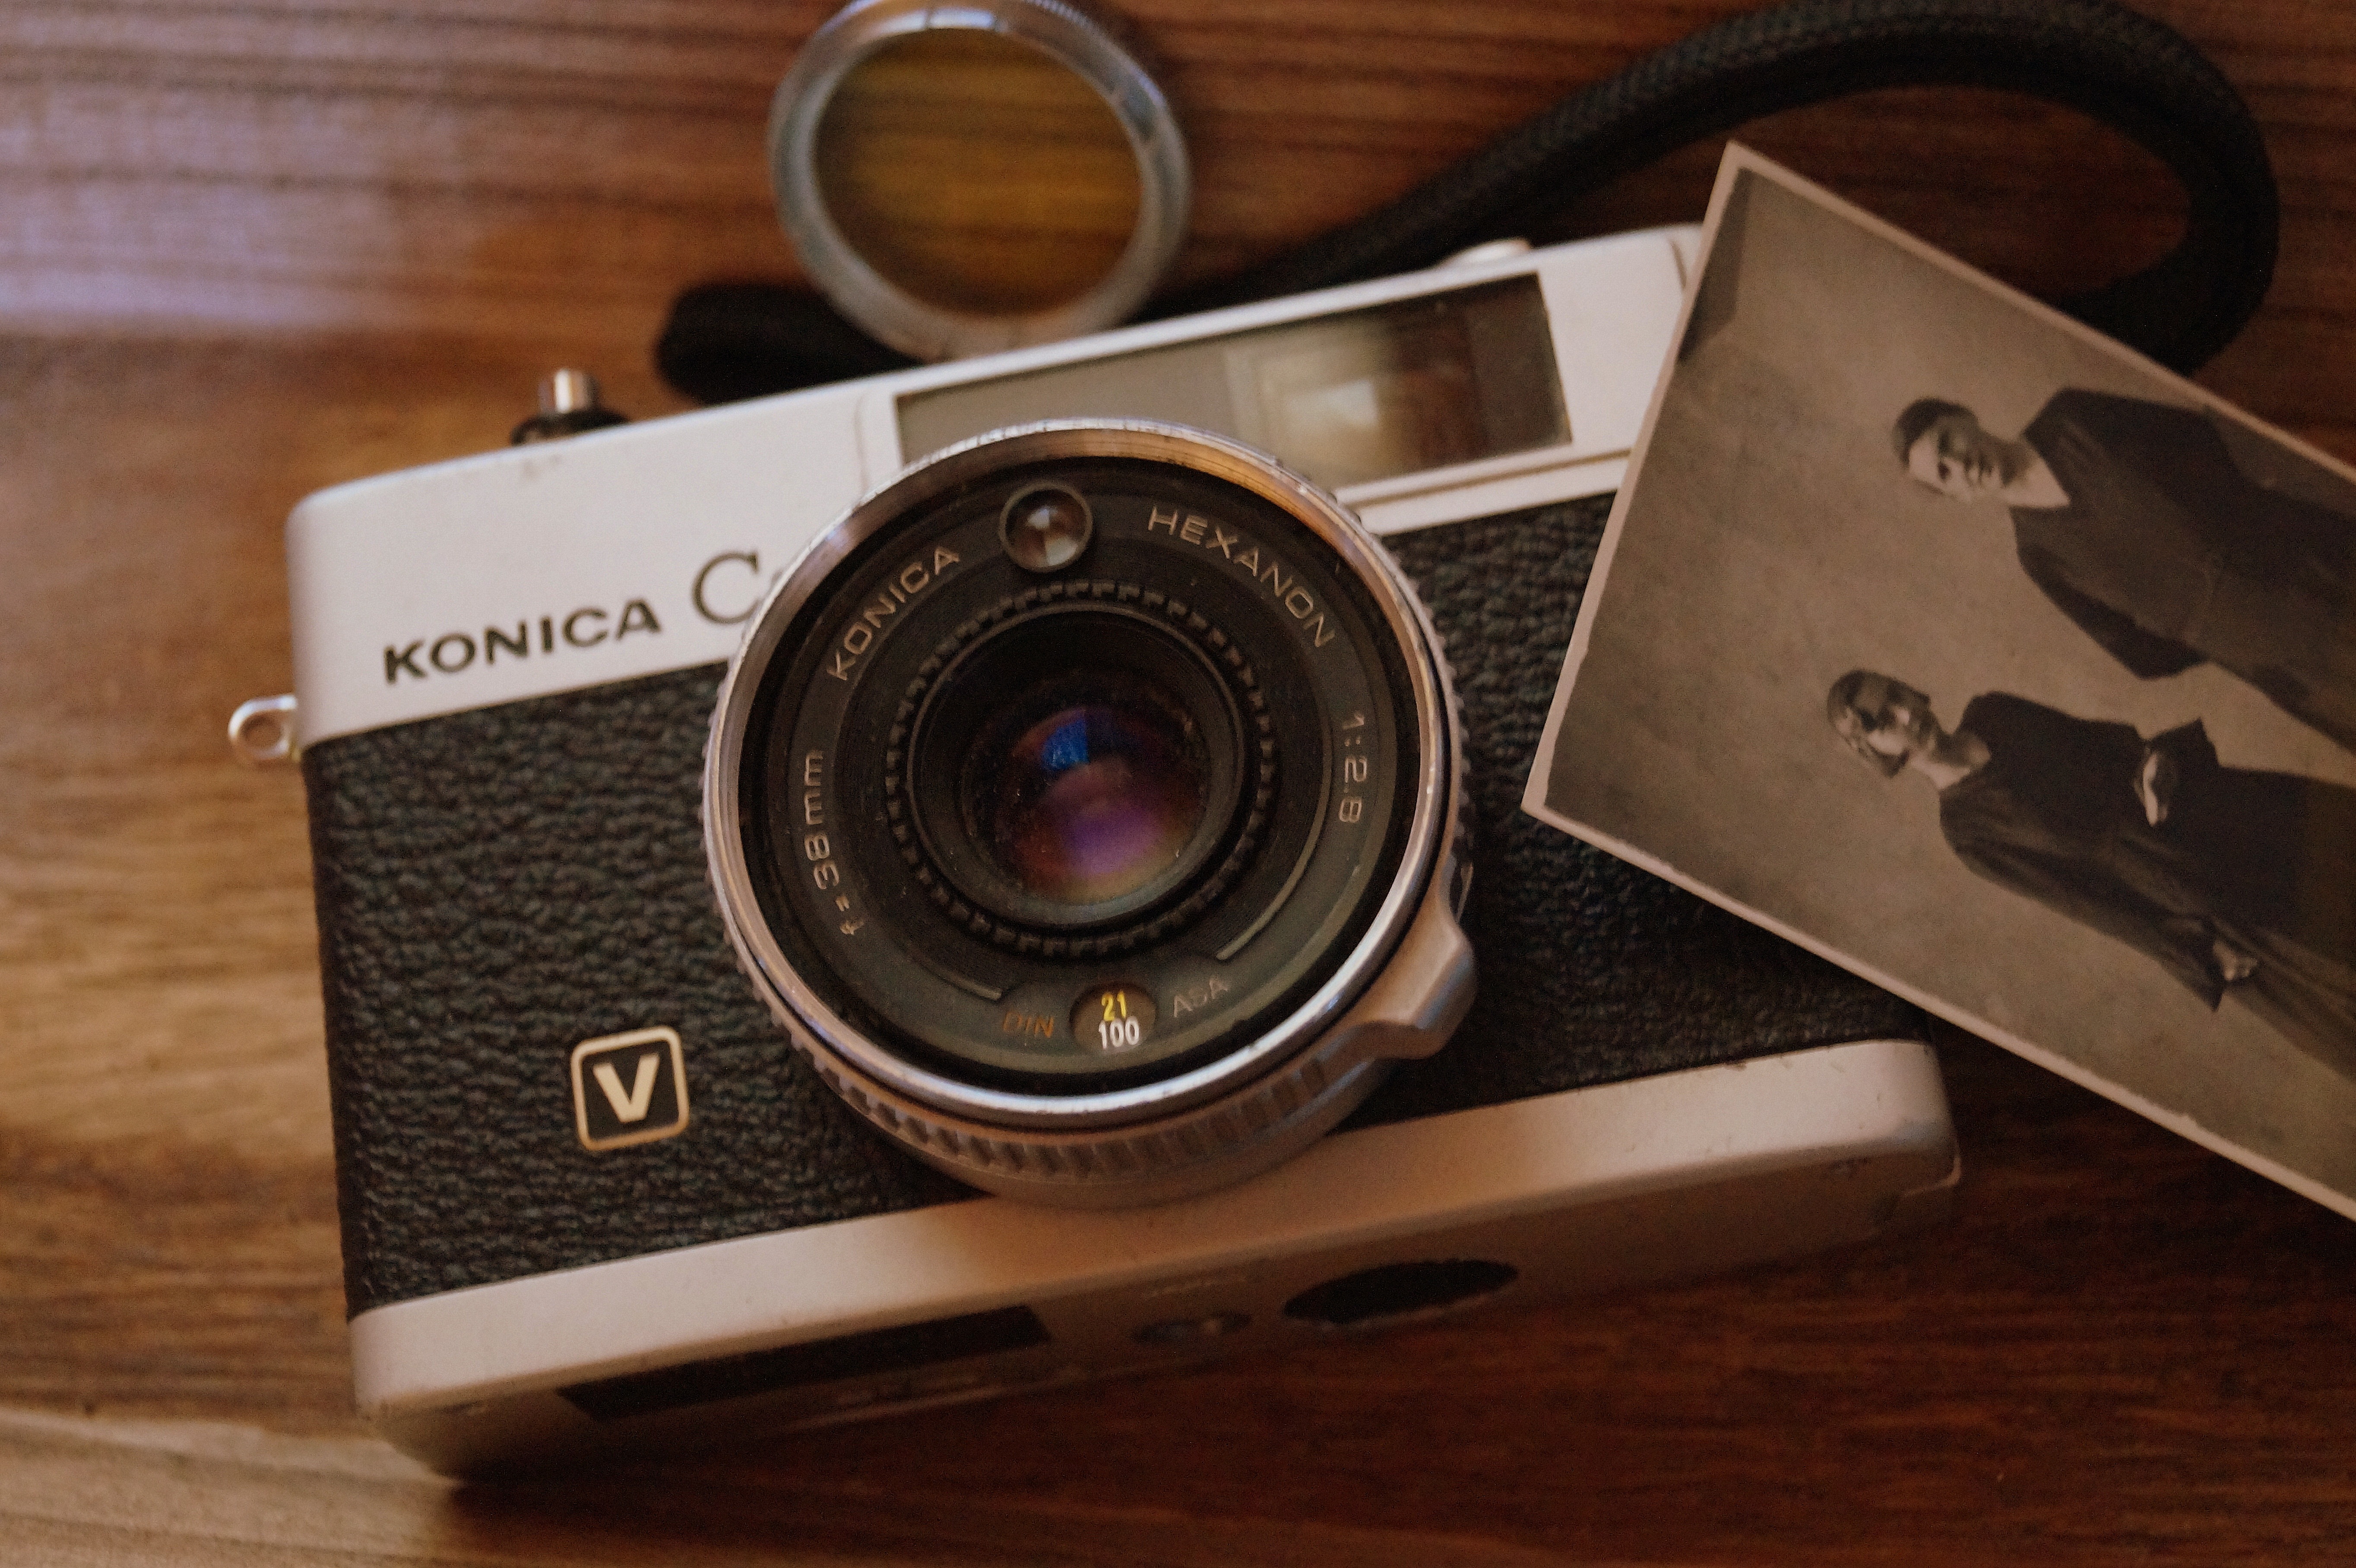
camera, vintage, photo, nostalgia, digital camera, konica, photograph, camera lens, photo camera, cameras optics